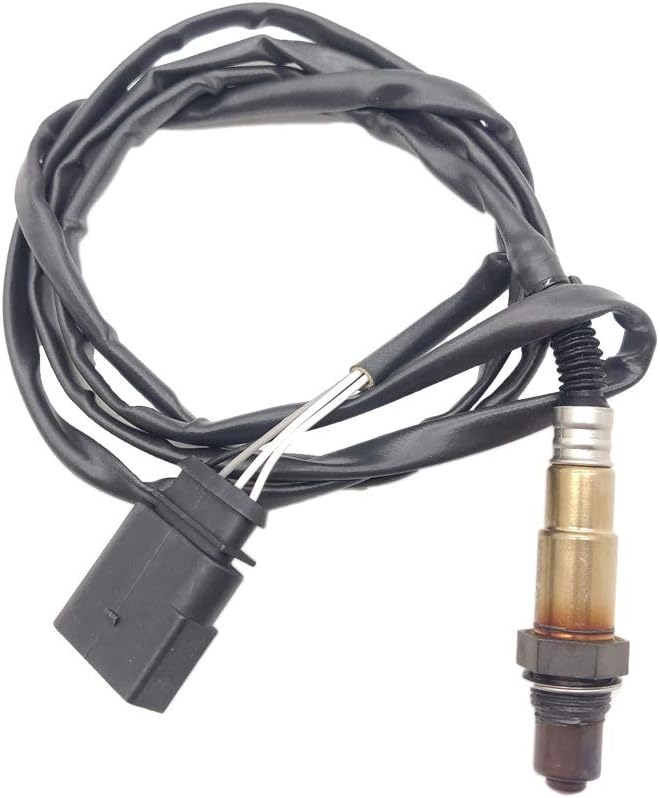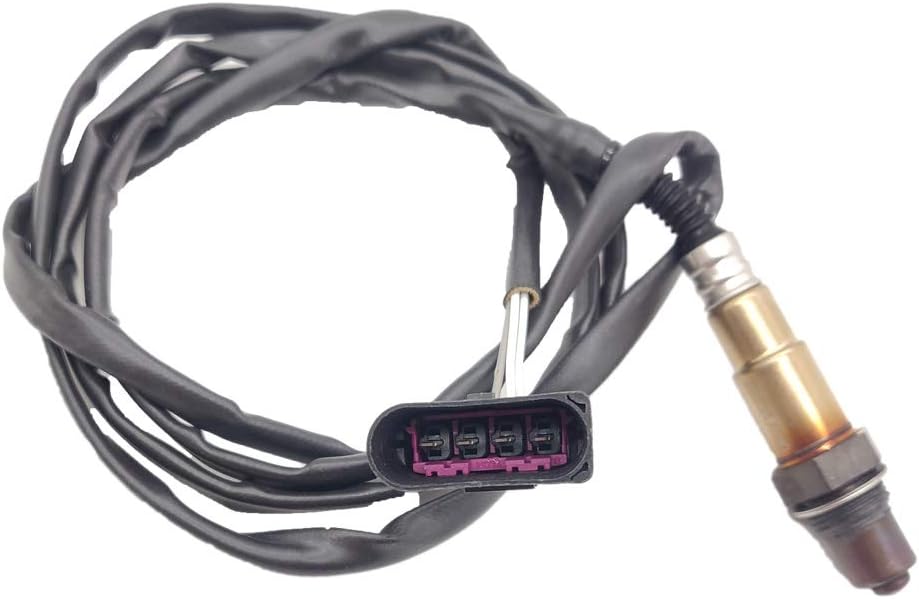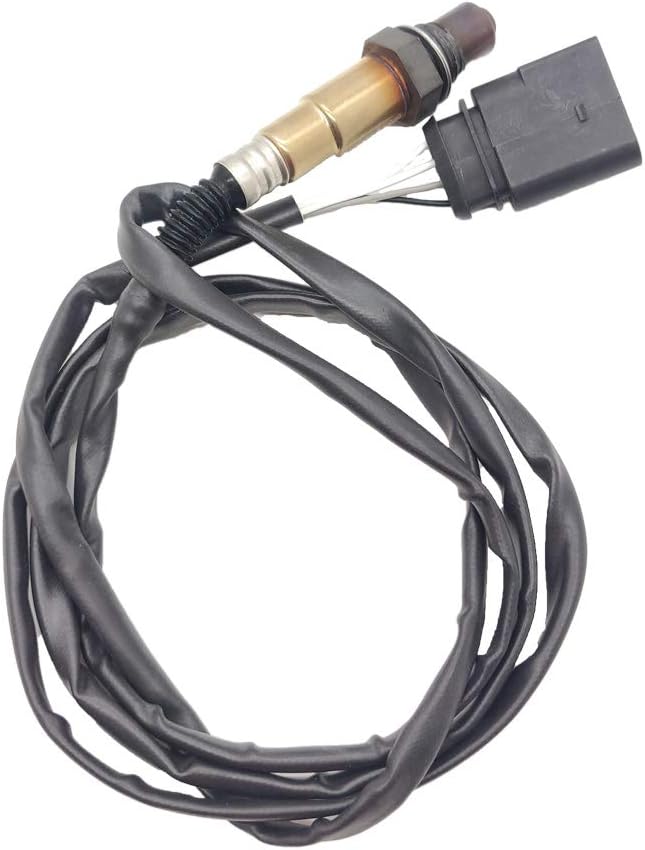
Downstream Oxygen Sensor for 1998-2009 Volkswagen 1K0998262B 021906262C
Category: Automotive
Application: 2004-2009 A8 Quattro 2004-2009 S4 2007-2008 RS4 2000-2006 A4 2000-2006 TT 2000-2005 A4 Quattro 2002-2005 Allroad Quattro 2002-2004 A6 2002-2004 A6 Quattro 2000-2002 TT Quattro VW 2004-2006 Phaeton 2004-2007 Touareg 1999-2006 Golf 1999-2005 Jetta 2000-2005 Passat 2004 R32 1998-2005 Beetle 2001-2003 EuroVan 2000-2002 Cabrio
Features: [Application] For 1998-2009 Volkswagen. | [OEM No.] 1K0998262B,021906262C,058906265B,06A906262AG,2344809,ES20178,25024697,ES20169,ES20177,V10760094. | [Description] Direct replacement.Great quality and great Fitment.Easy install and durable use.Strict quality control standards to build and test. | [Attention ] Please check carefully whether the product is suitable for your car. | [Warranty] 6-month warranty.